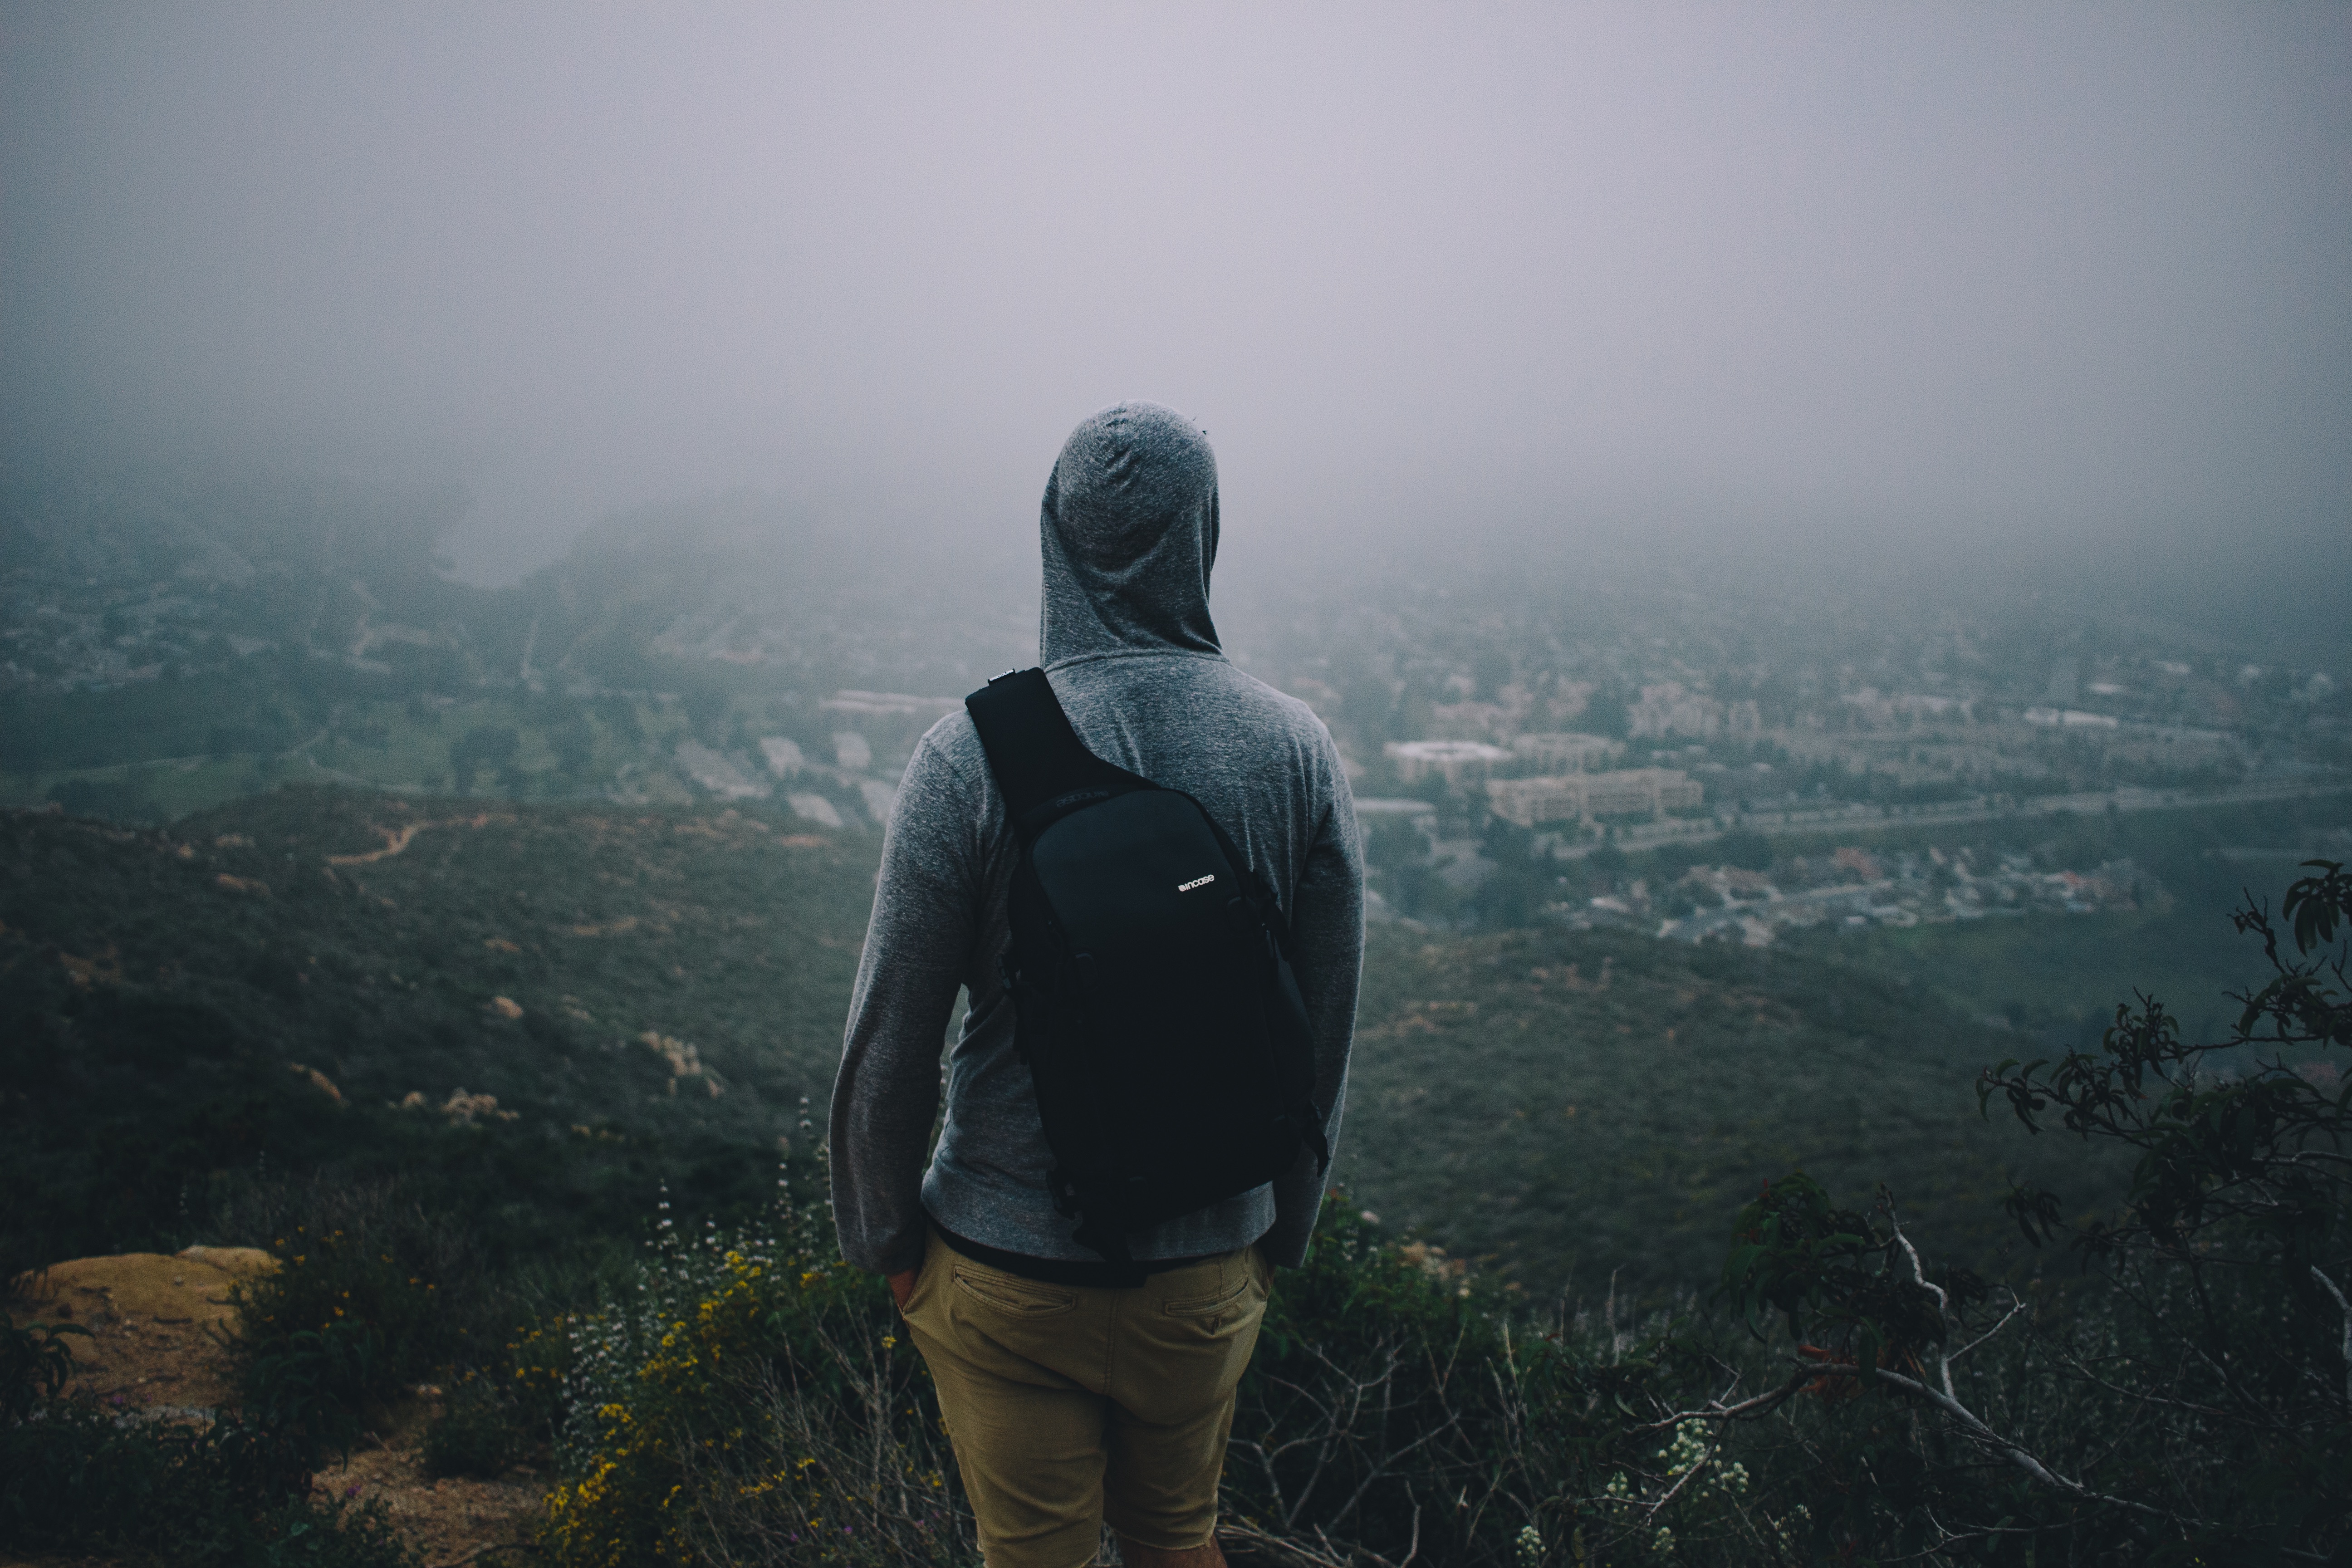
man, nature, horizon, walking, person, mountain, fog, mist, sunlight, morning, hill, adventure, alone, mountain range, darkness, ridge, summit, screenshot, atmospheric phenomenon, atmosphere of earth, mountainous landforms